Wards of the City of Ottawa

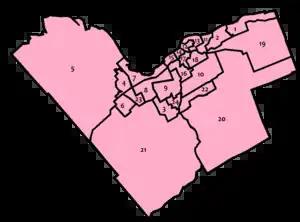
Map of Ottawa's wards.

In the city of Ottawa, Ontario, Canada, a ward is an electoral district within the municipality used in local politics to elect members of the Ottawa City Council. Since Ottawa's amalgamation on January 1, 2001, wards have been named after the former cities that comprised the Regional Municipality of Ottawa–Carleton, neighbourhoods, thoroughfares, parishes, landmarks, geographical features and, in some cases, historical figures connected to the area. Wards are numbered typically by how recently they have been created.